Administrative divisions of Thailand

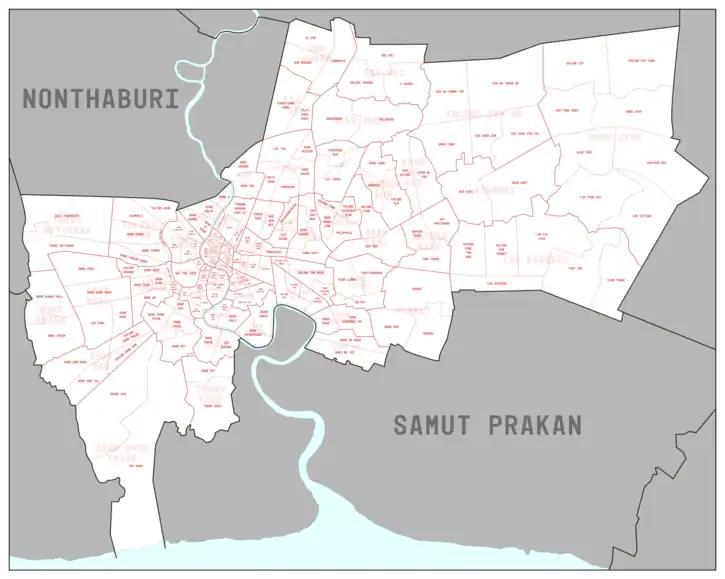
Districts and Sub-districts of Bangkok

Currently, there are plans to make Chiang Mai and Mae Sot a special local administrative area. Though the plans for Chiang Mai is controversial due to the extreme centralization of the government. Especially within the parliament, conservatives called it separatism. A recent bill passed in 2005 and withdrawn in 2007 proposed a new province, Nakhon Suvarnabhumi, and was planned to be structured as a special local administrative area. As a result of a coup, the project was cancelled and withdrawn.